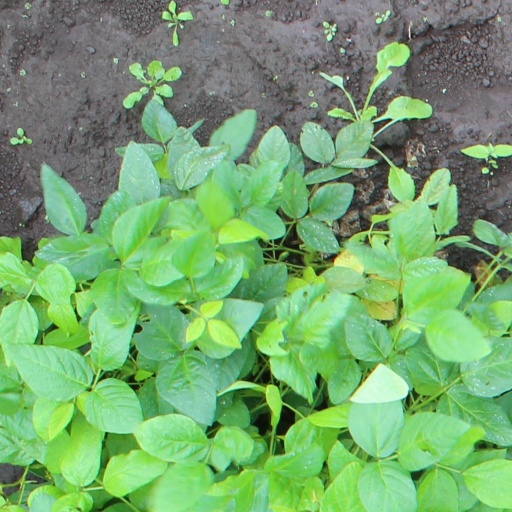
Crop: soybean